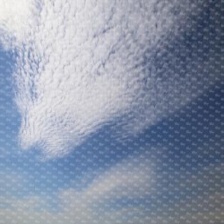
Cloud type: Stratus